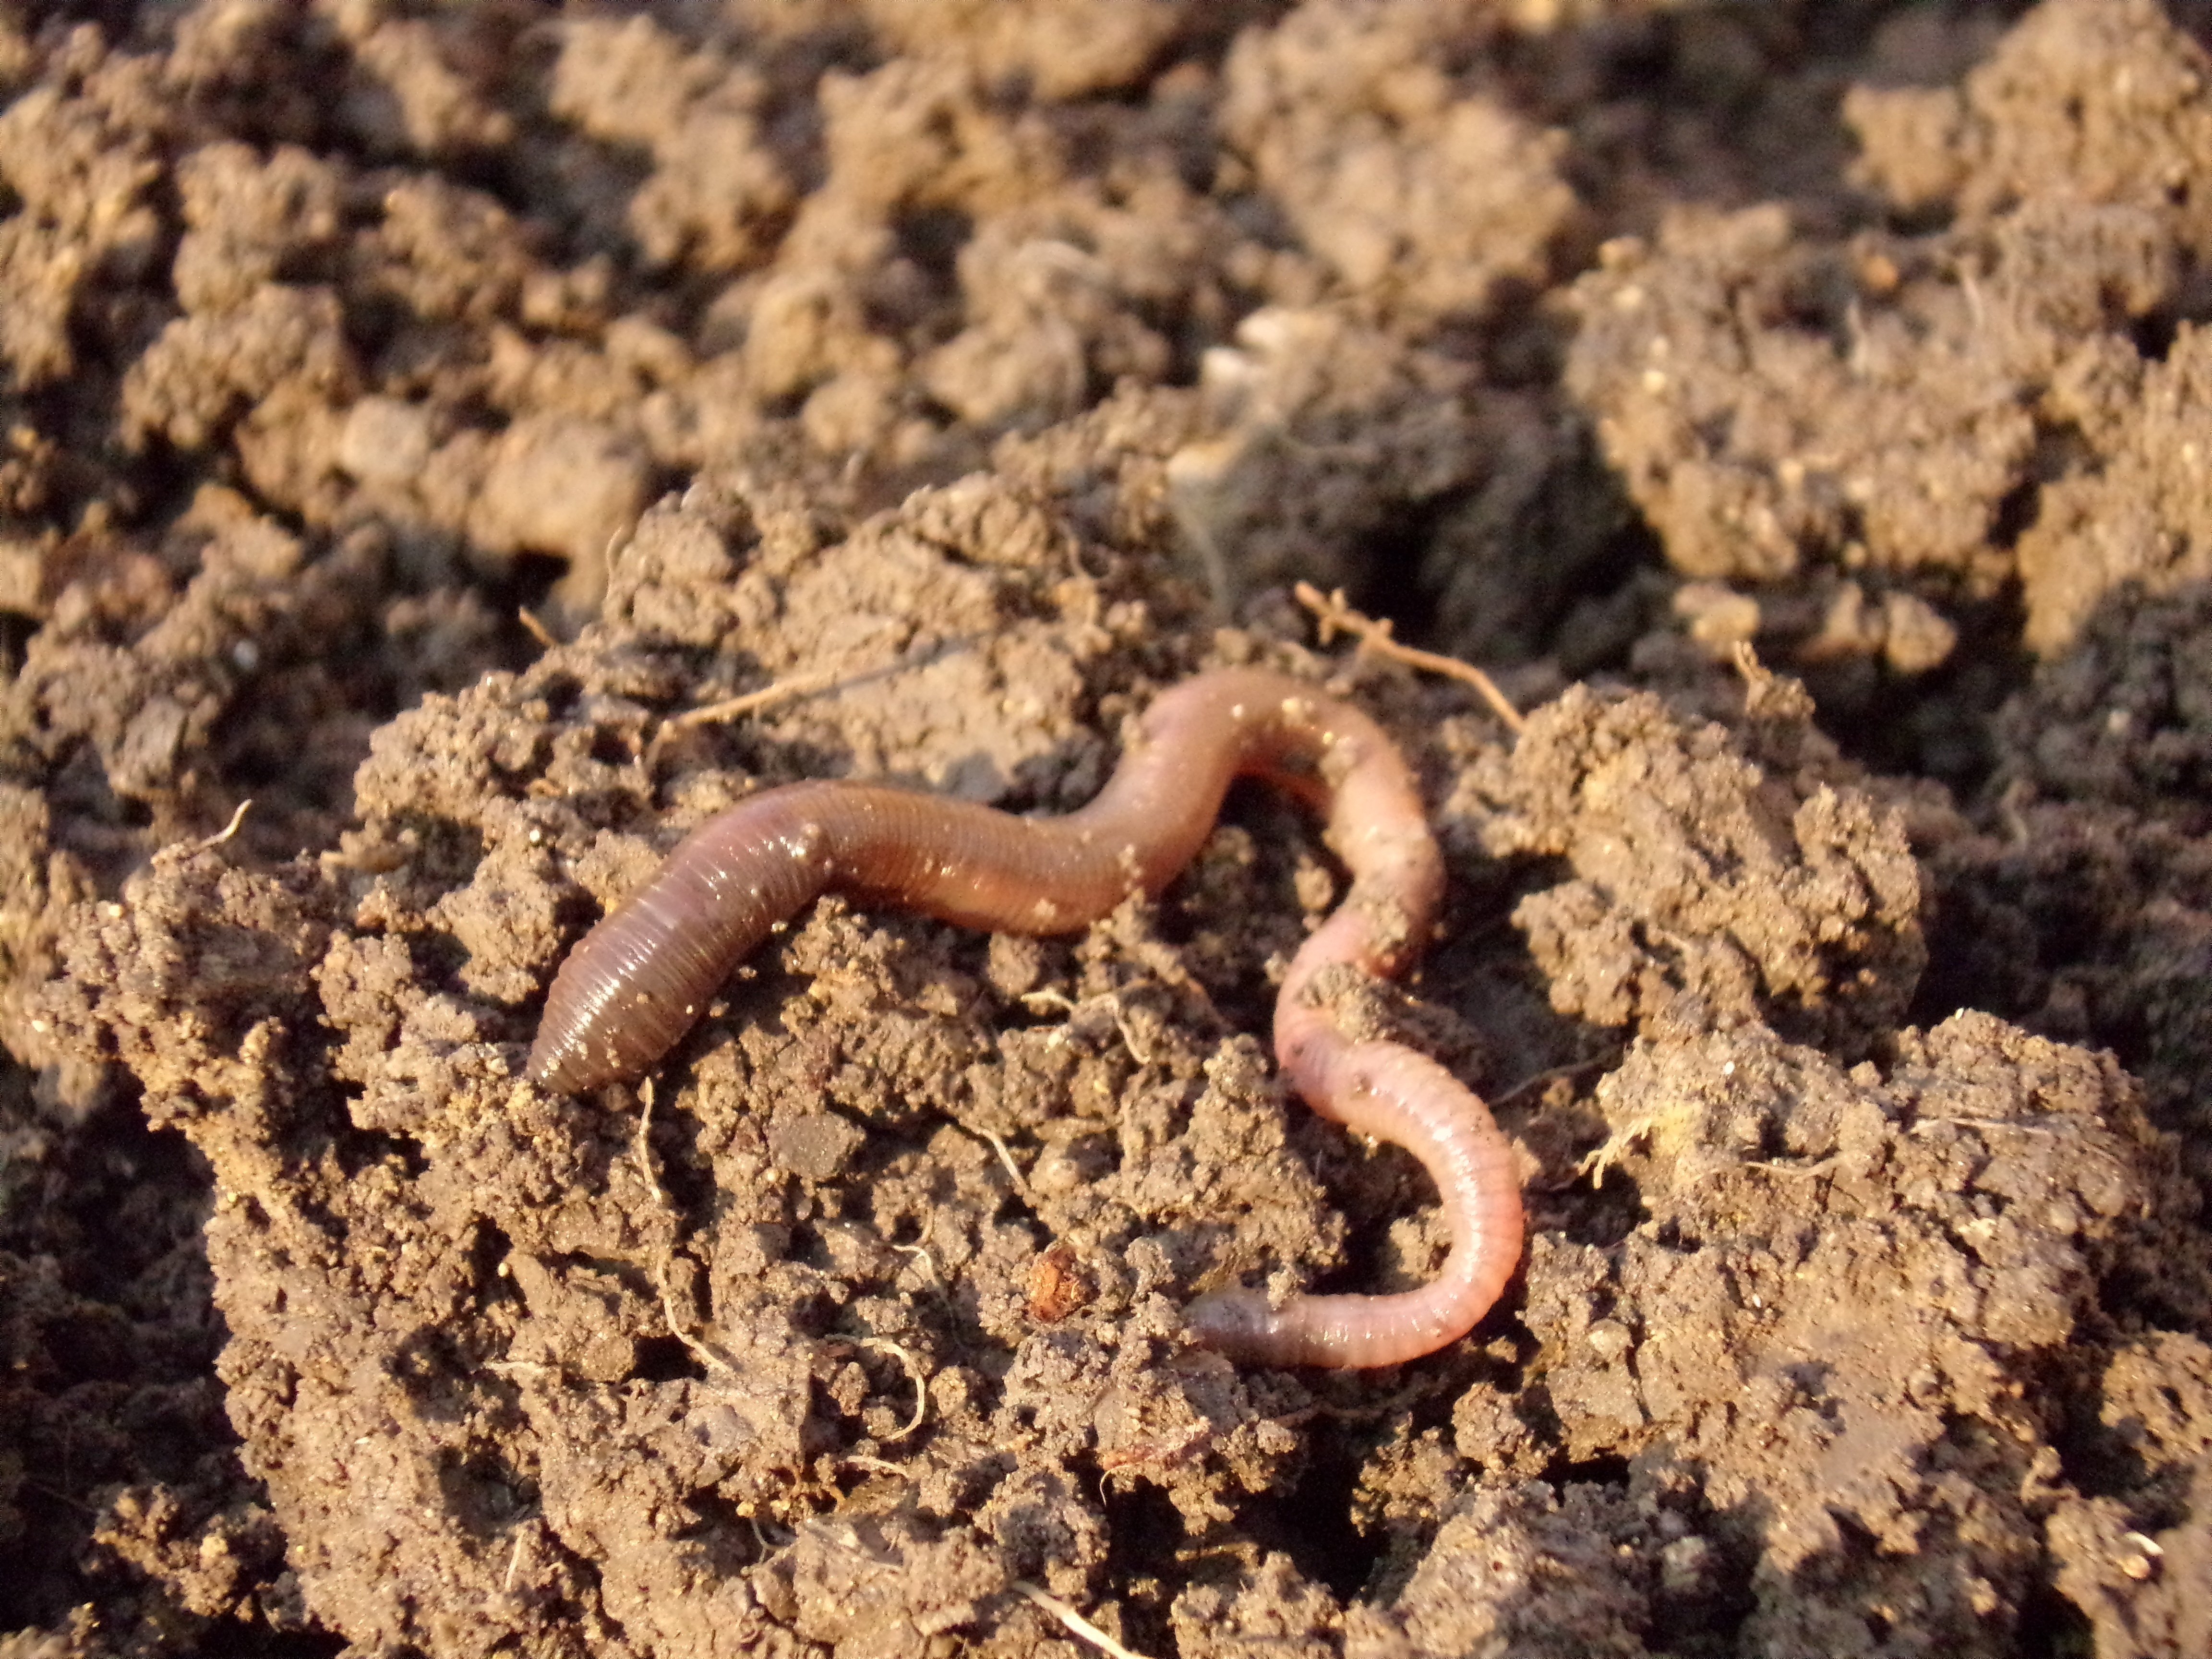
dirt, macro, soil, fauna, invertebrate, earthworm, ringed worm